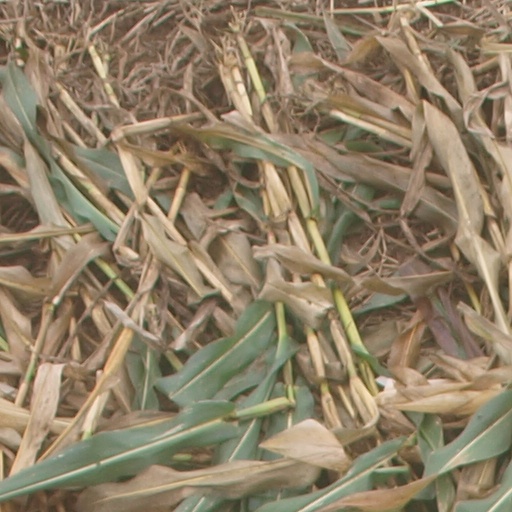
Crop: maize; corn